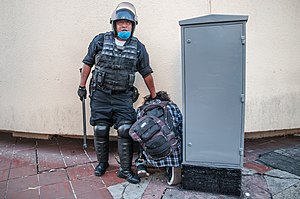
Politivold
En mexicansk politibetjent under uroligheder i Mexico
Politivold er den forsætlige brug af umådeholden magt, almindeligvis af fysisk karakter, men potentielt også i form af verbale og psykologiske angreb, udøvet af en politibetjent, affødt af ordre givet til betjenten eller som reaktion på regeringsmæssig eller administrativ politik.